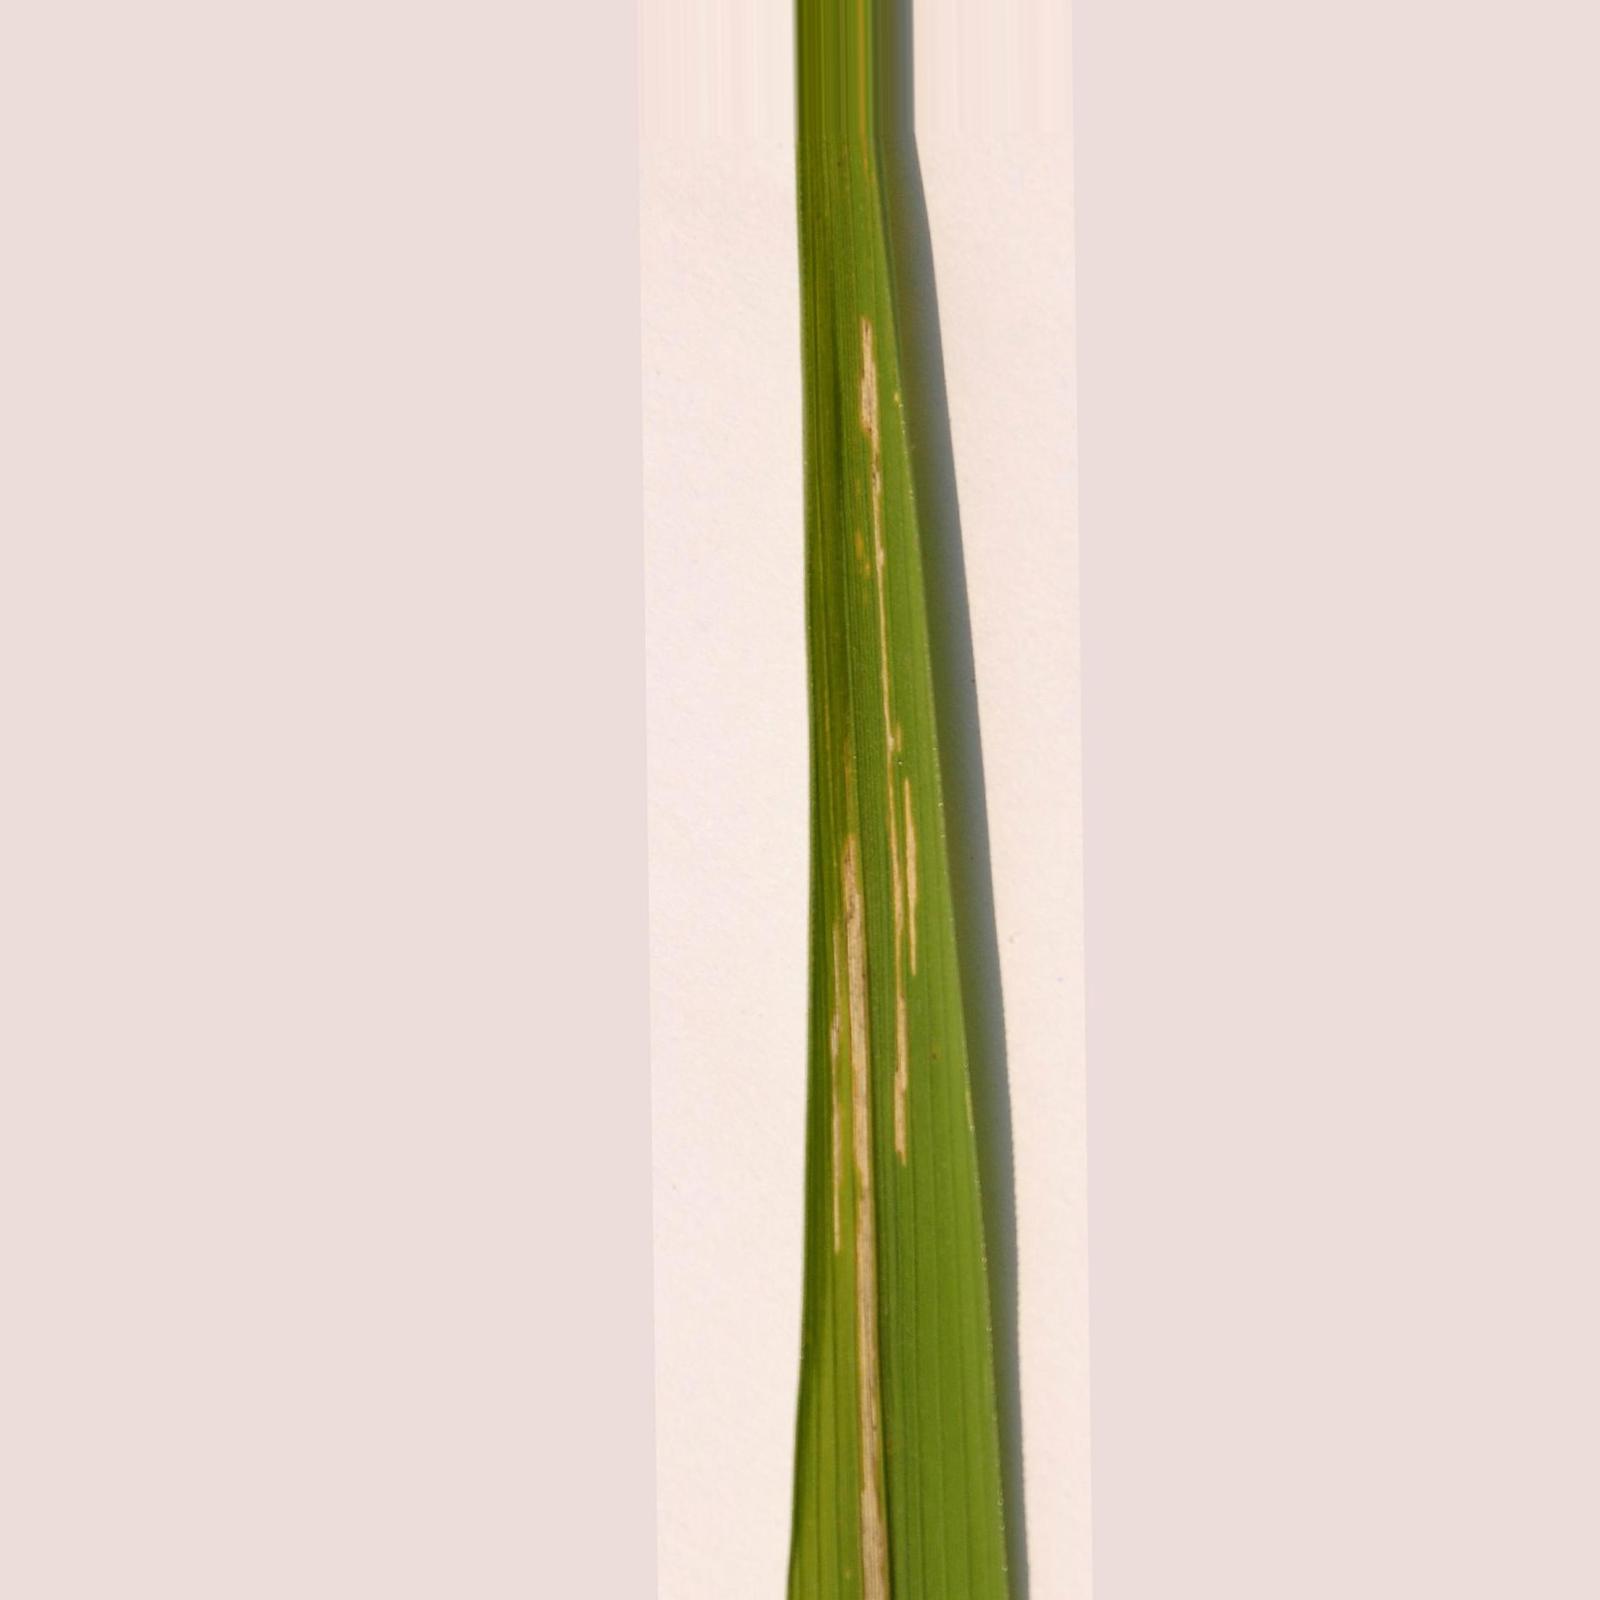
Nhãn: Bệnh Bạc lá (Bacterial leaf blight)